Luffa operculata

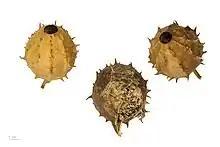
"Luffa operculata" - MHNT

Luffa operculata (common name, sponge cucumber, wild loofa, buchinha in Brazil or mướp xơ in Vietnamese) is a species of "Luffa" native to South and Central America. It is cultivated for its fruit, which when fully ripe is strongly fibrous and is used as a fibrous scrubbing sponge for household cleaning. The fruit is a capsule with spikes. The fruit is dark-brown when mature. It is also grown in gardens and yards as an ornamental plant. In colder places they can be grown indoors as a houseplant.